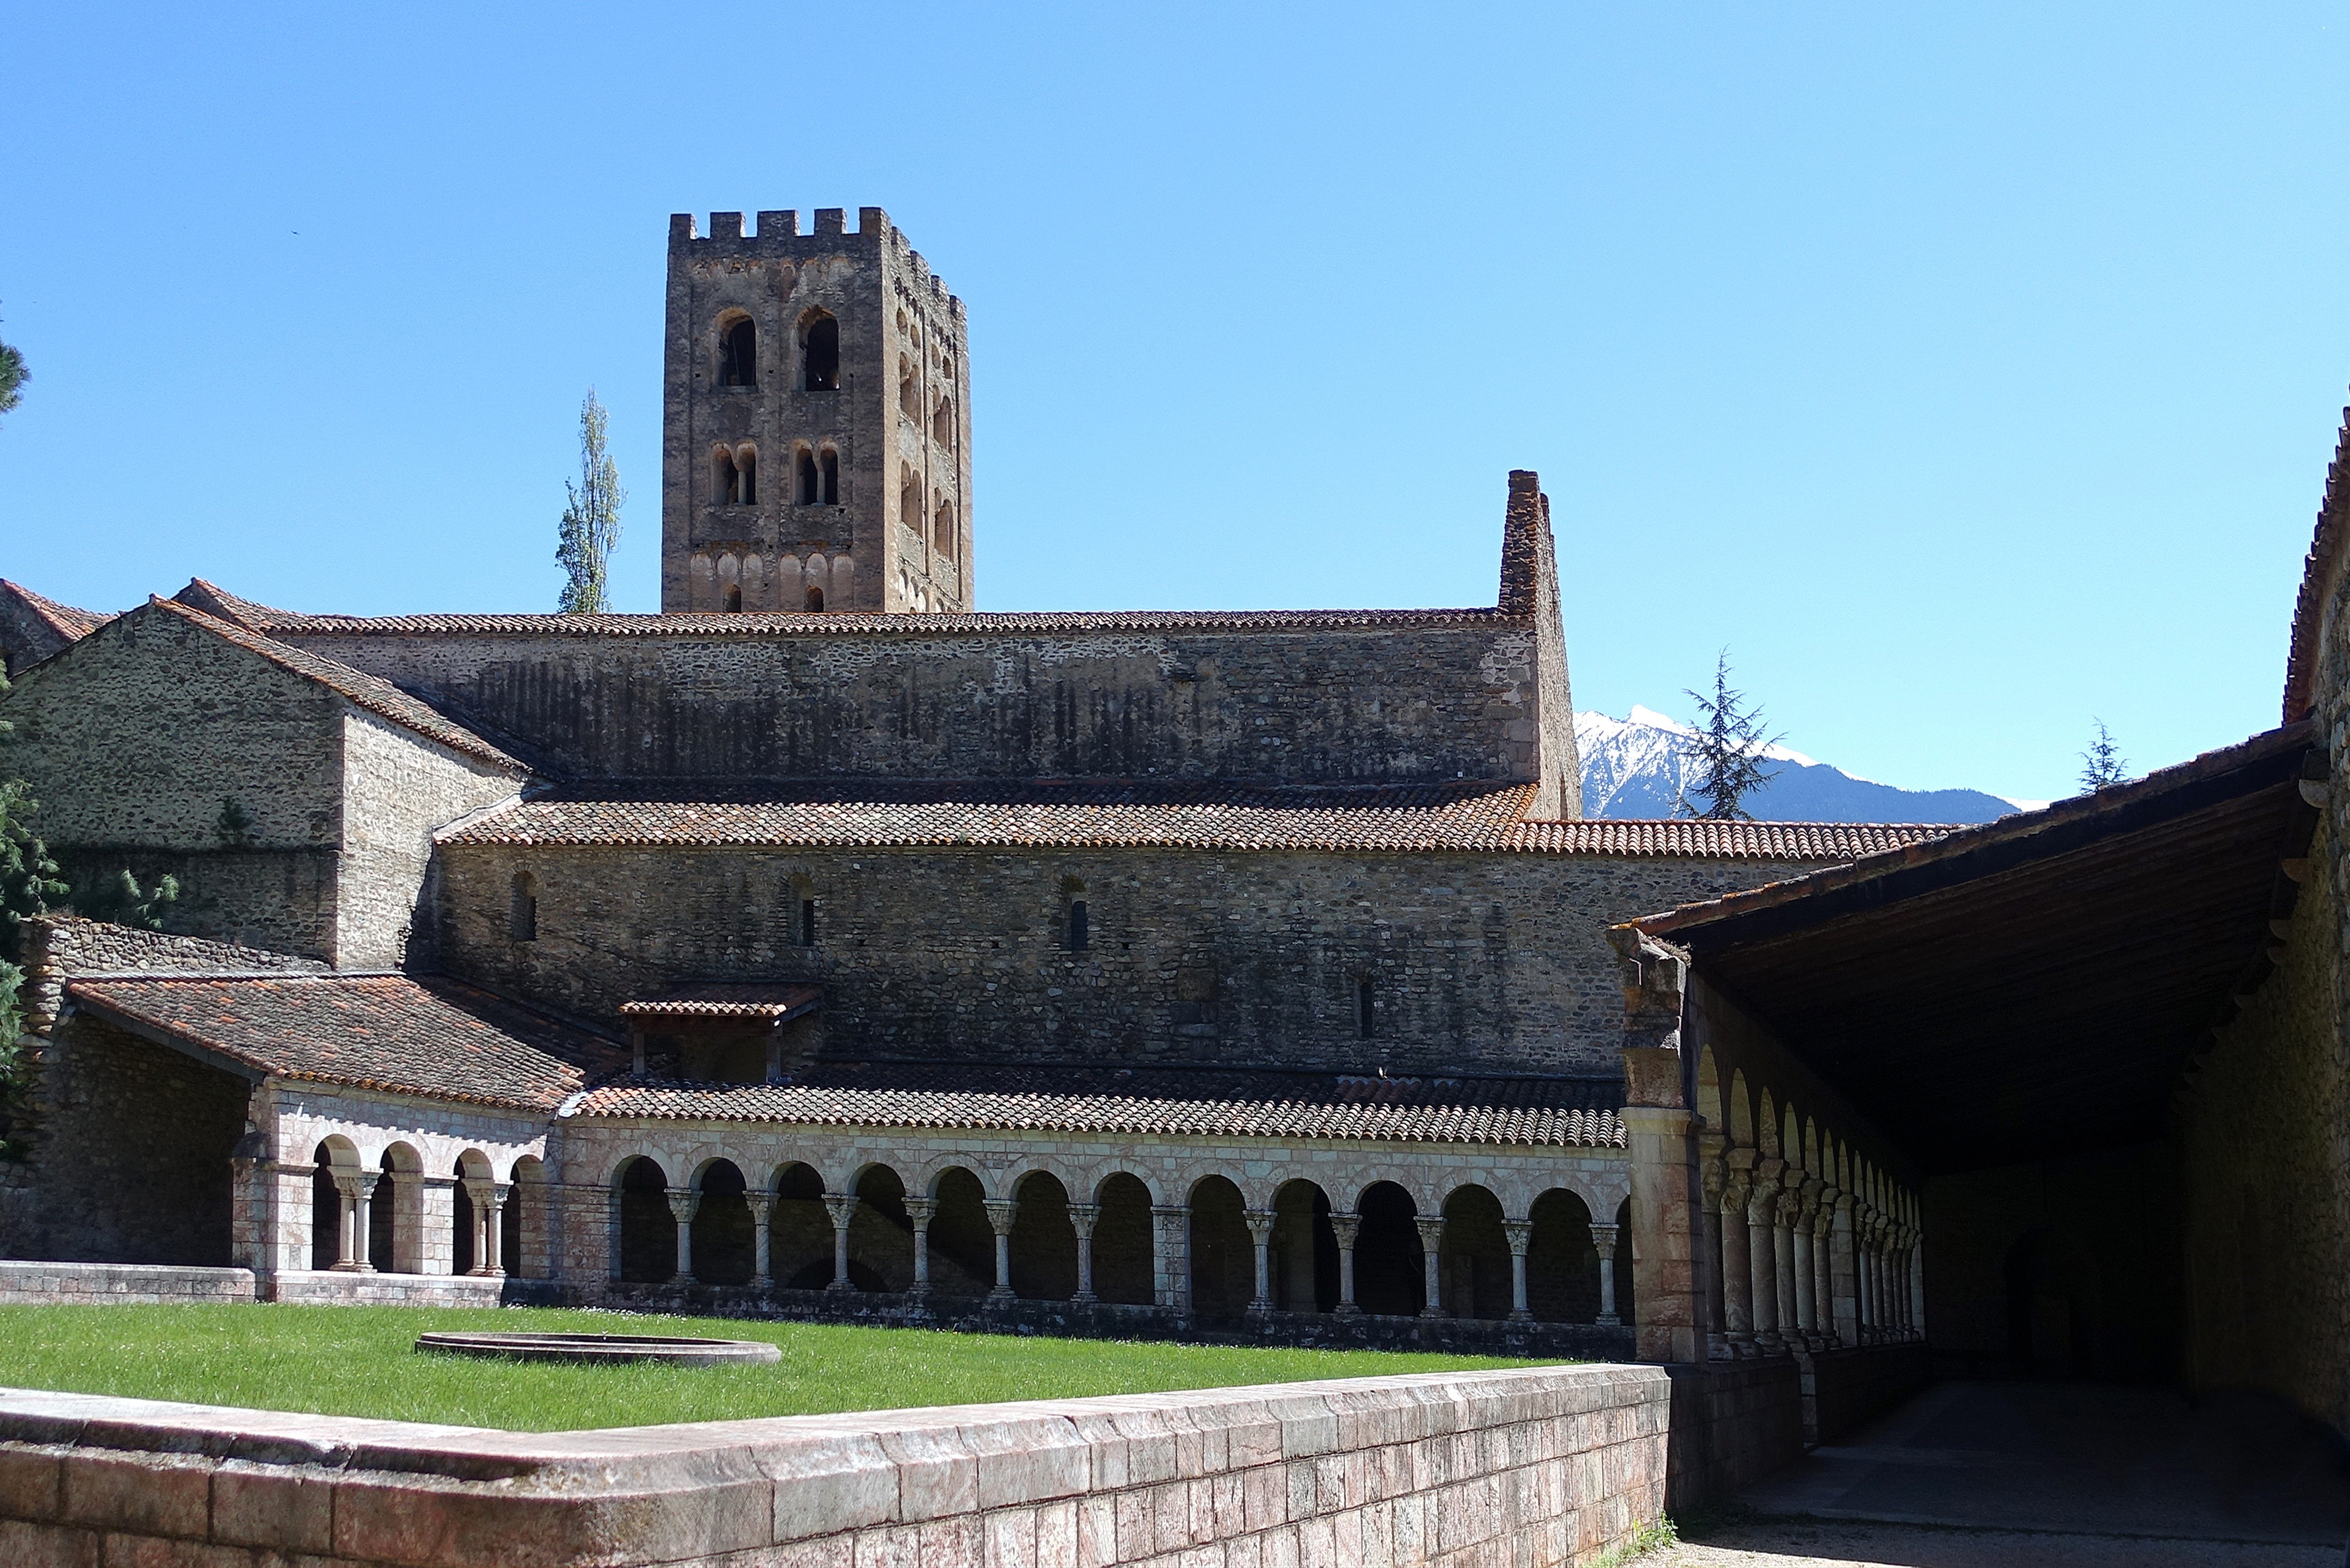
architecture, building, chateau, france, landmark, church, chapel, fortification, tourism, place of worship, monastery, abbey, heritage, cloister, estate, benedictine, eastern pyrenees, historic site, ancient history, codalet, saint michel cuxa, 11th century, pre romanesque art